Bertrand Russell

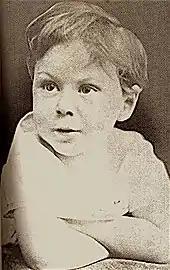
Russell as a 4-year-old

Russell's paternal grandfather, Lord John Russell, later 1st Earl Russell (1792–1878), had twice been Prime Minister of the United Kingdom in the 1840s and 1860s. A member of Parliament since the early 1810s, he met with Napoleon Bonaparte in Elba. The Russells had been prominent in England for several centuries before this, coming to power and the peerage with the rise of the Tudor dynasty (see: Duke of Bedford). They established themselves as one of the leading Whig families and participated in political events from the dissolution of the monasteries in 1536–1540 to the Glorious Revolution in 1688–1689 and the Great Reform Act in 1832.